Dodge Dart (PF)

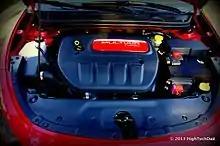
Dodge Dart Rallye engine bay

The Dart has three engine options: a Tigershark 16-valve 2 L engine, a "Tigershark" 16-valve 2.4 L MultiAir 2 four-cylinder engine, and a 16-valve 1.4 L MultiAir Intercooled turbo engine used also in the Alfa Romeo Giulietta. That engine has been retuned for American use (changing the required grade of oil to one widely available in the U.S. and Canada, for example) in the Fiat 500 Abarth. The 1.4T Dart also will have more torque than the Abarth. A 6-speed manual transmission is available with all engine options, a six-speed automatic is optional on the 2.0 L and 2.4 L engines while a six-speed dual-clutch transmission is available on the 1.4 L turbo version. Marchionne has stated that a 9-speed automatic will not be available until sometime later. All Dart engines are built in Dundee, Michigan.